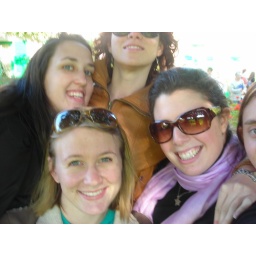
These are all of the girls in my program...which is the ENTIRE program minus one boy